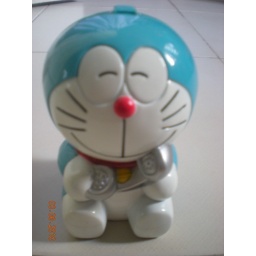
Comes in a box and telephone wire. Can be used but there's some disturbances